Pompeii

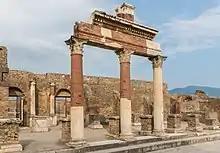
Portico in front of the entrance of the Macellum

Objects buried beneath Pompeii were well-preserved for almost 2,000 years as the lack of air and moisture allowed little to no deterioration. However, Pompeii has been exposed to natural and anthropic deterioration following excavation.